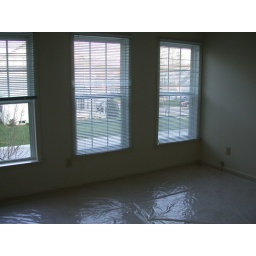
Our home office - great lighting! The front of the house faces east so the office will have great lighting in the mornings!